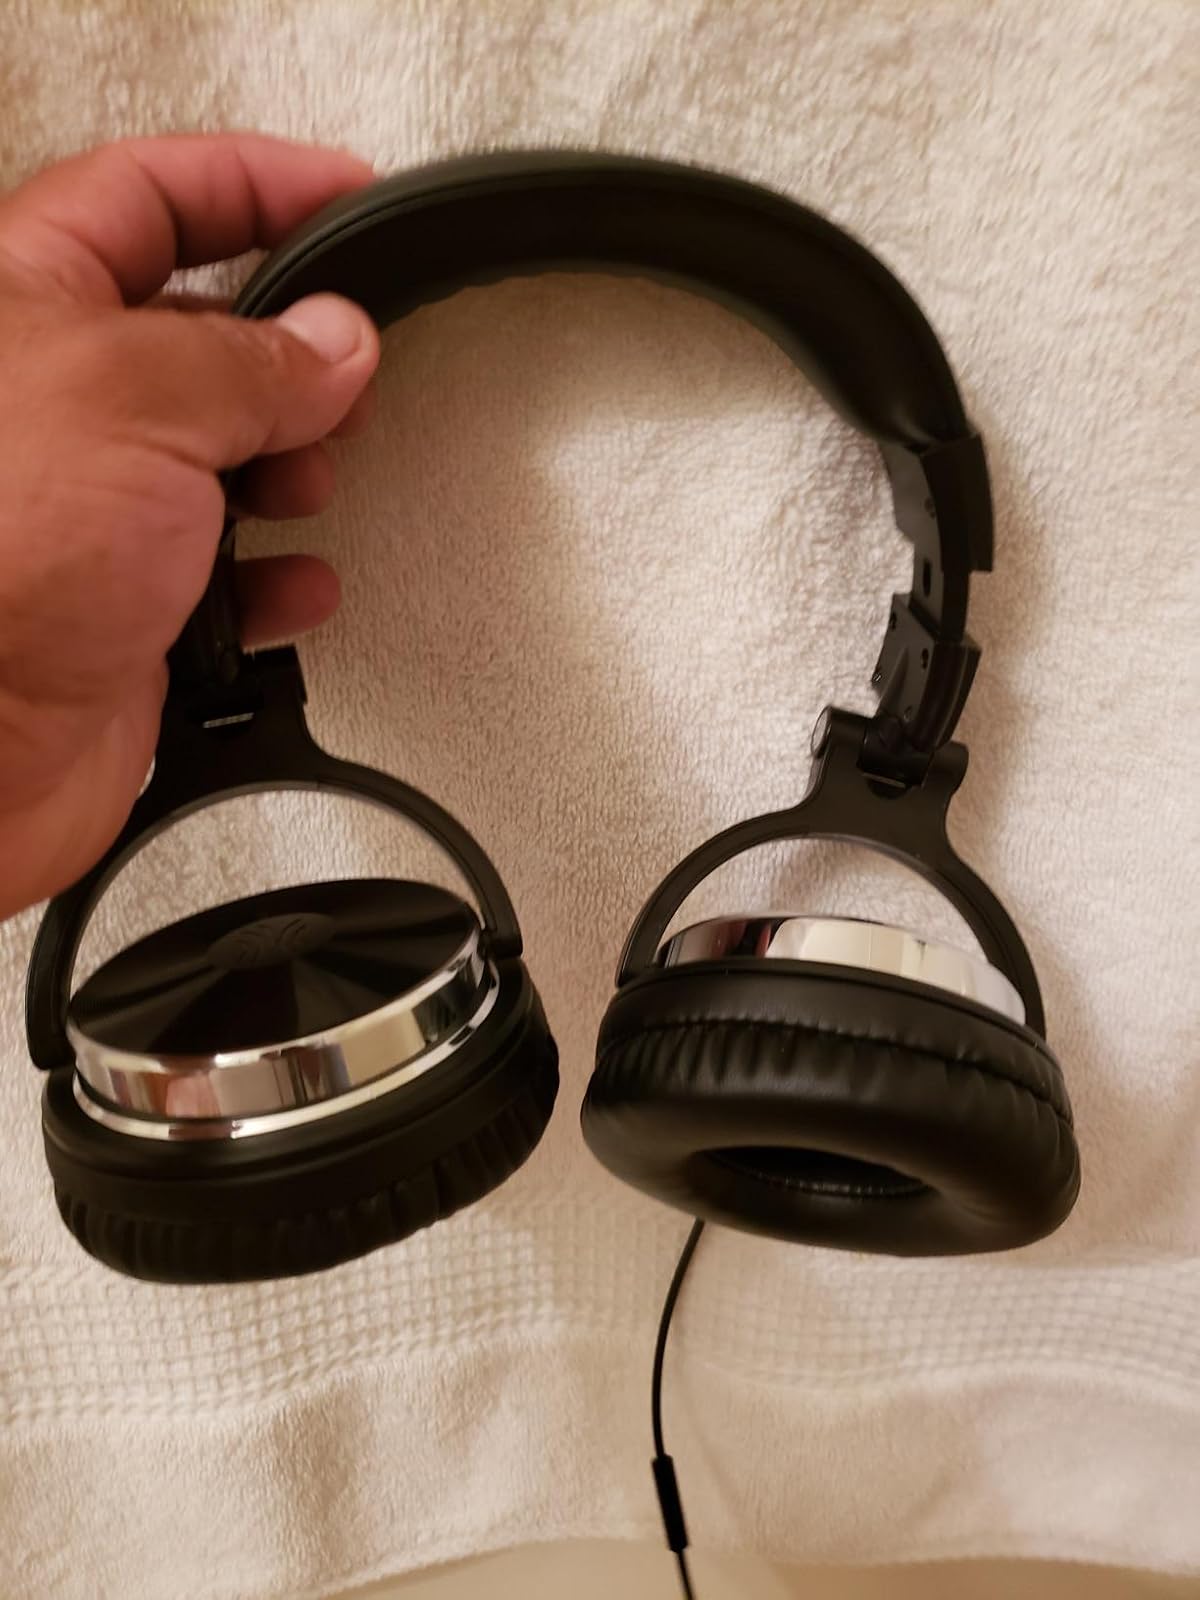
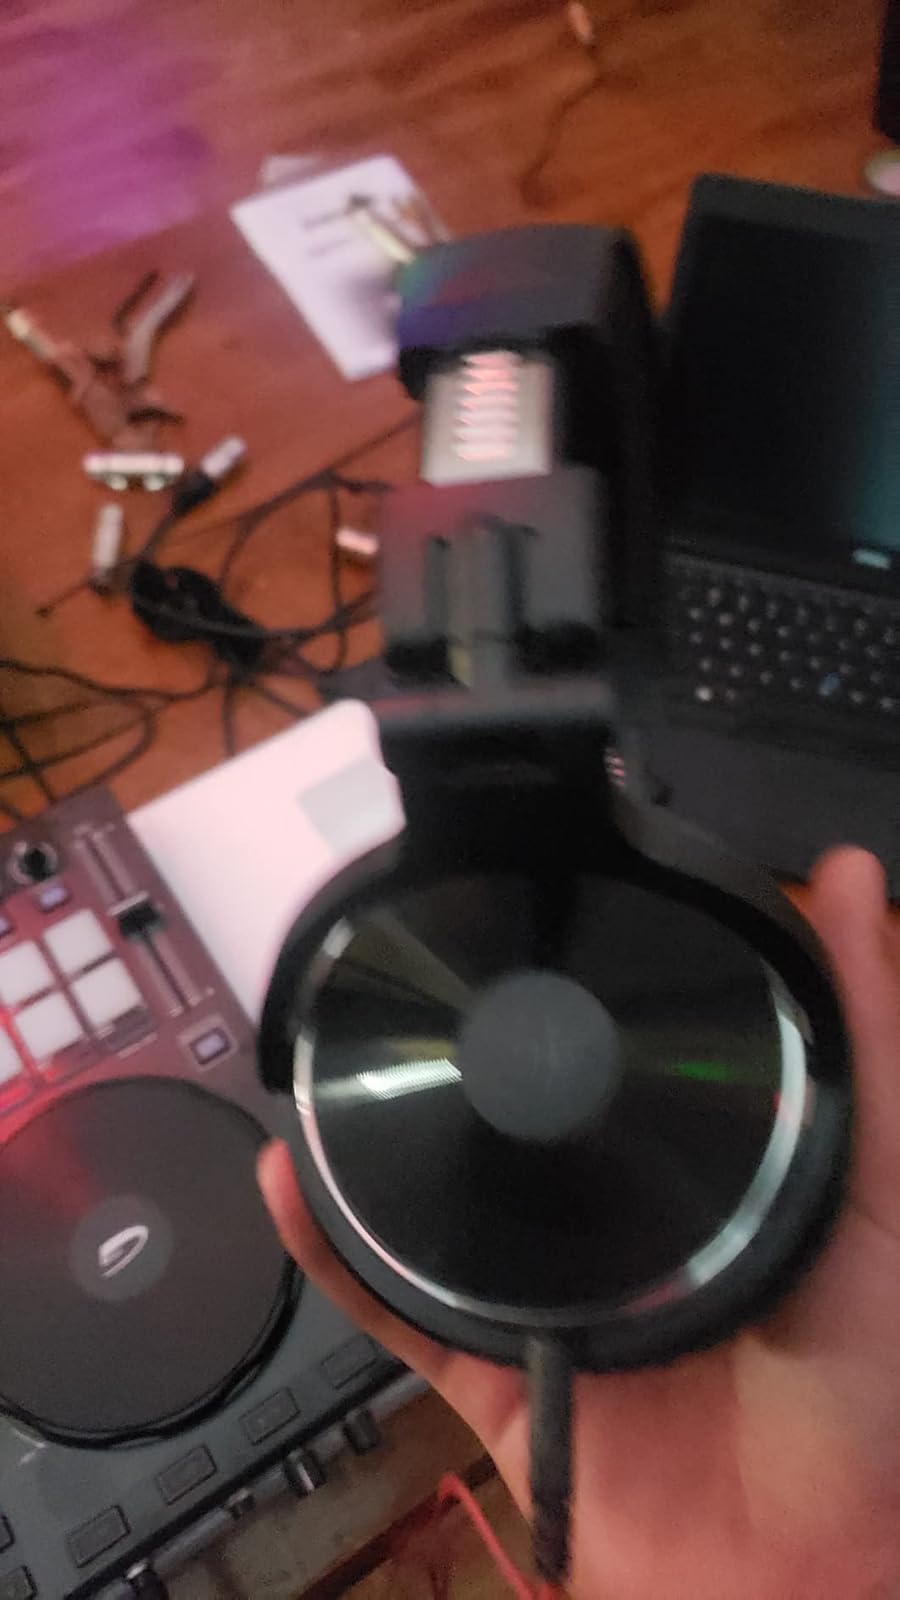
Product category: headphones
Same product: yes